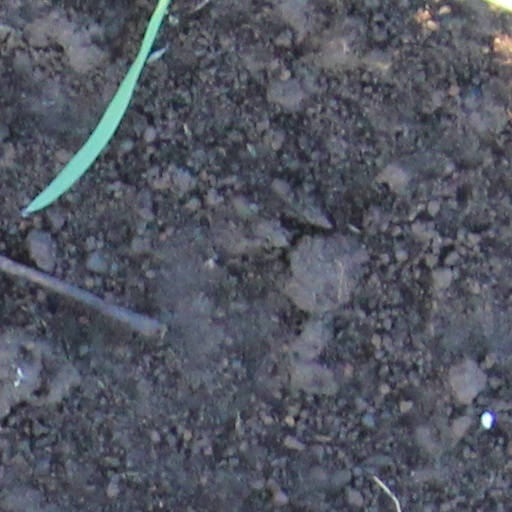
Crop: wheat